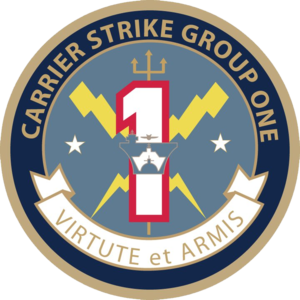
Le Carrier Strike Group One, abrégé CSG-1 ou CARSTRKGRU 1, est l'un des 6 groupes aéronavals de la United States Navy affecté à la flotte du Pacifique. Stationné à la base aéronavale de North Island, il est rattaché administrativement à la 3ᵉ flotte et ses déploiements opérationnels se font au profit de la 7ᵉ flotte et de la 5ᵉ flotte. La désignation de Carrier Strike Group date de 2004, mais le CSG-1 n'est établi qu'en octobre 2009, à l'issue du retour en service opérationnel de son nouveau navire-amiral, l'USS Carl Vinson.